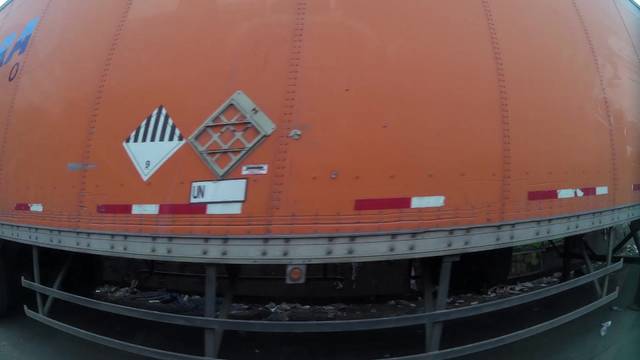
Region: Peru
Coordinates: -12.063, -76.982